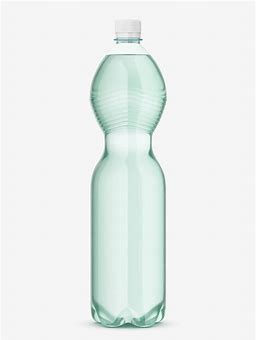
Label: plastic